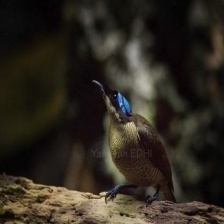
Species: WILSONS BIRD OF PARADISE
Scientific name: CICINNURUS RESPUBLICA